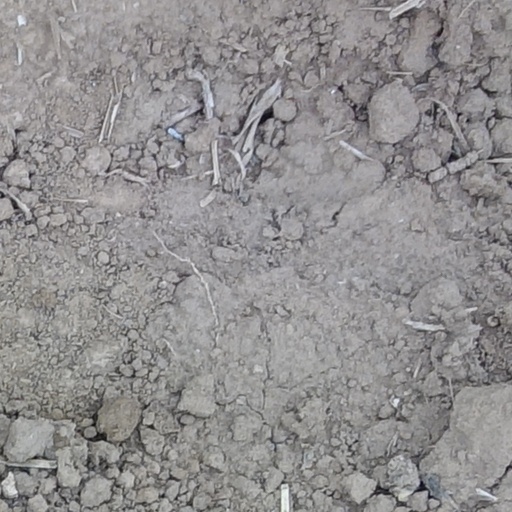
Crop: wheat